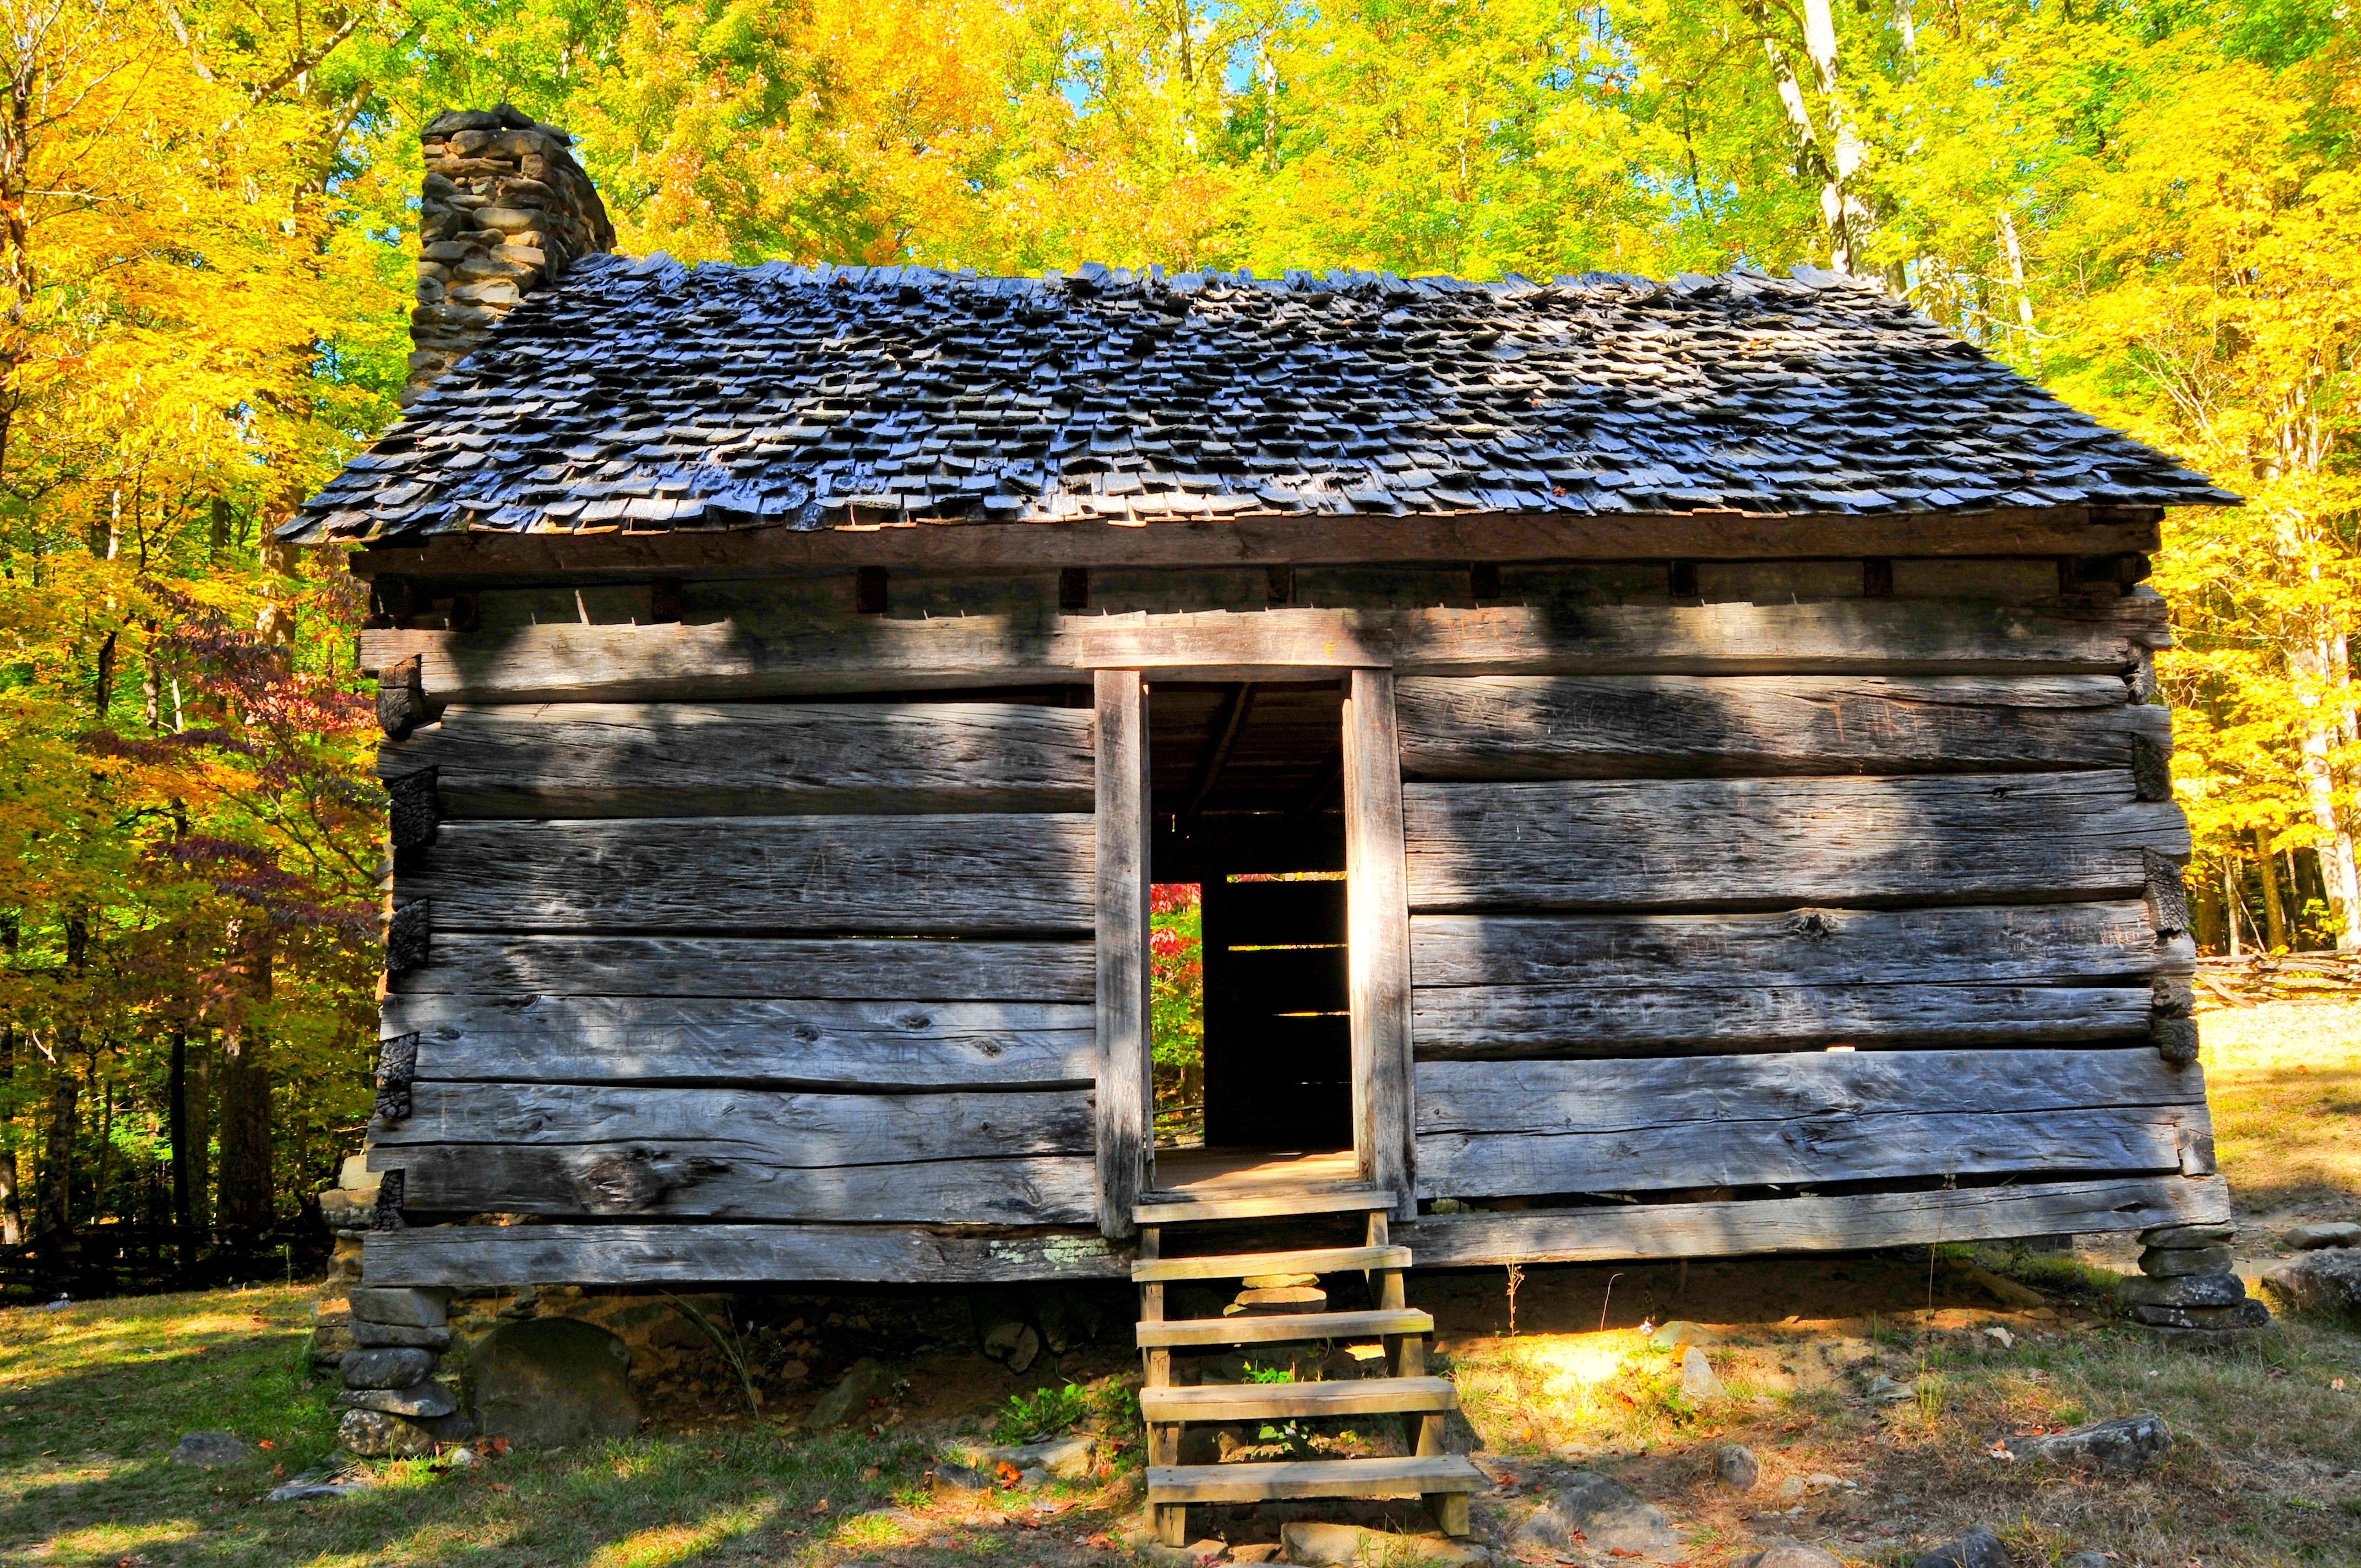
tree, wood, house, building, shed, hut, shack, scenic, cabin, cottage, autumn, season, mountains, smoky, outhouse, log cabin, rural area, smoky mountains, outdoor structure